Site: brandenburg
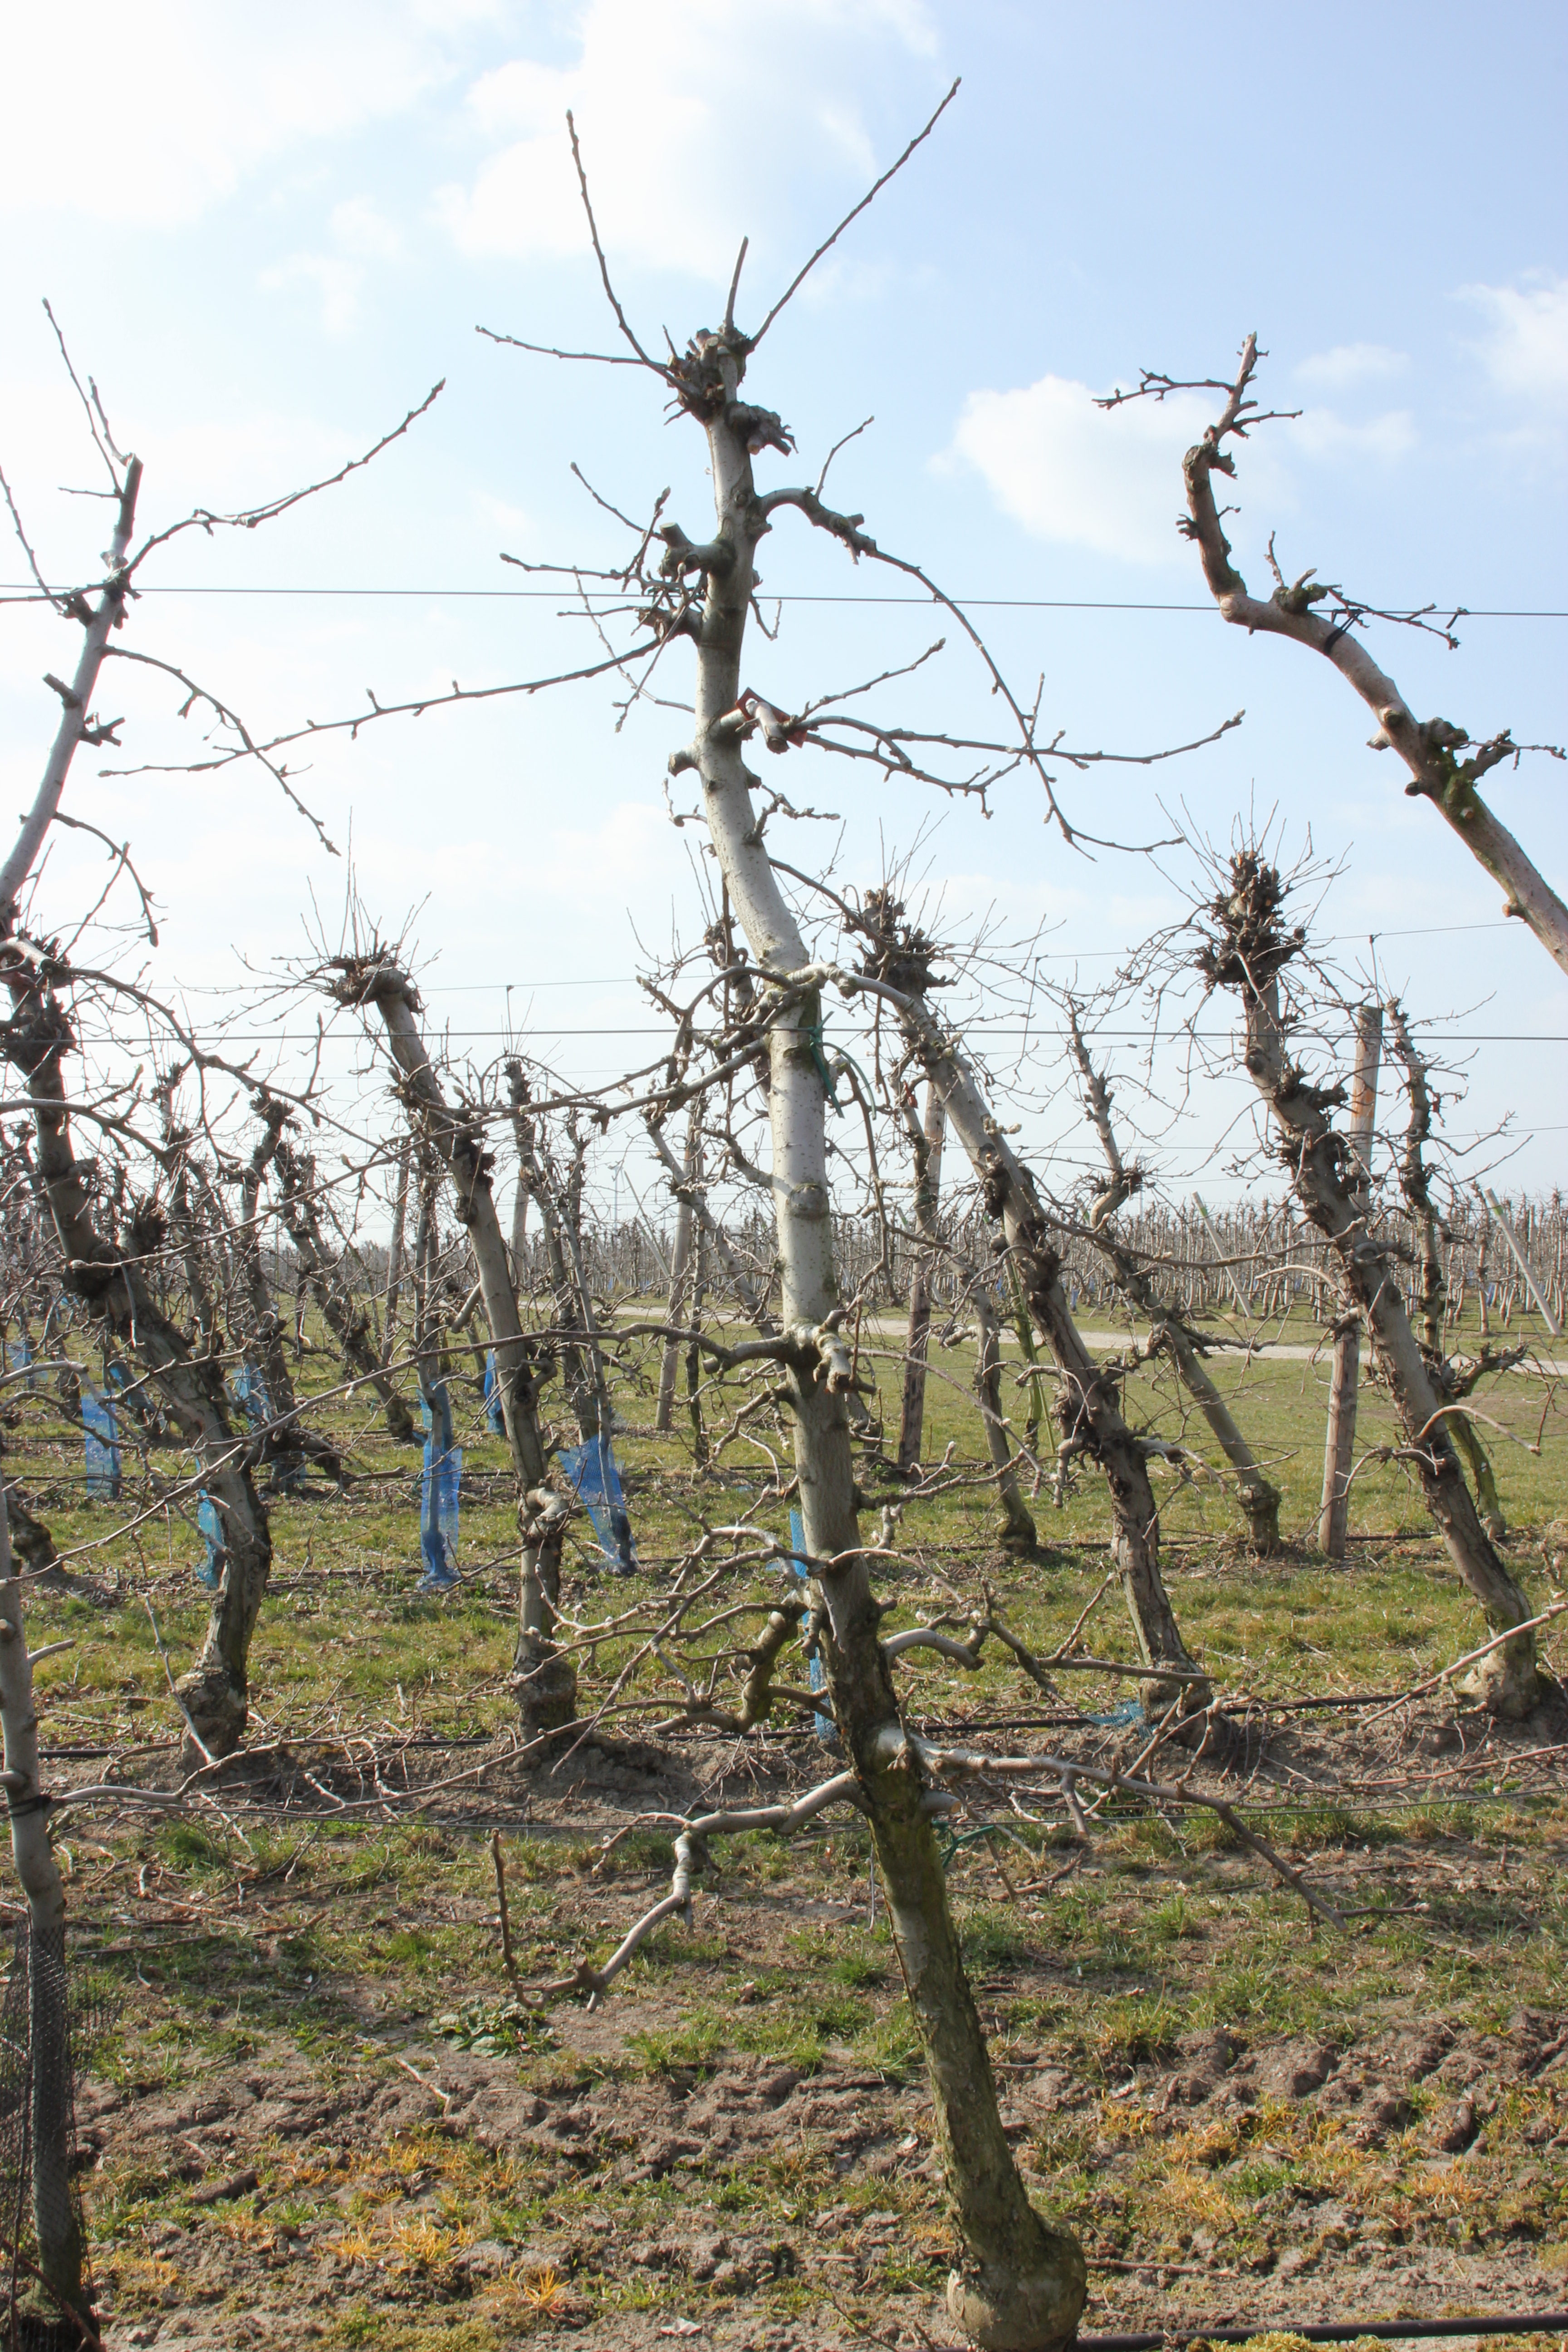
Growth stage (BBCH 03): Bud development